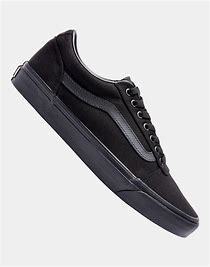
Brand: Vans
Model: Ward